Dormington

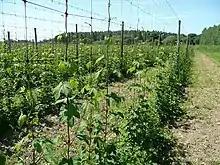
Hop-growing in Dormington

In 1909, the Lord of the manor and chief landowner was Paul Henry Foley of Stoke Edith Park in Stoke Edith parish. Population of Dormington in 1901 was 95, without Barstree. Land and water area combined was . The soil was red loam on which were "several extensive hop grounds". The area of Bartestree was , in which was arable land, pasture meadow and hop growing, with a 1901 population of 265. Commercial listings included a farmer and hop grower at Dormington Court, and a farmer at 'Clastons' who was a hop grower and also a breeder of pure bred Hereford cattle and pedigree Ryland sheep, and a farmer and hop grower at Prior's Court. At Bartestree was a farmer at Bartestree Court who was also a hop grower and cider maker, a further farmer, and a farm bailiff. In 1931 Dormington had a population of 108, with its vicarage now under the rectory of Stoke Edith. There was still a farmer at Prospect Farm, and three others who were also hop growers, at Dormington court, Wooton, and Claston. "Kelley's" mentioned "several extensive hop grounds in this locality".